Action of 2 June 1807

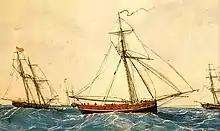
A Spanish privateer sloop of war

The action of 2 June 1807 was an engagement during the British invasions of the River Plate between a Royal Navy schooner and two Spanish small vessels, a privateer sloop and naval felucca, at the mouth of the Paraná Guazú. The encounter took place when the British warship, assisted by two armed boats, was searching for Spanish shipping off Punta Gorda, in the mouth of the Uruguay river.